Anas Urbaningrum

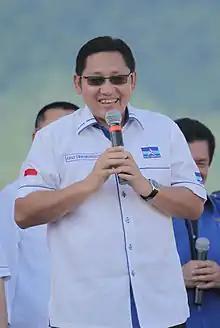
Anas Urbaningrum in 2011

Anas Urbaningrum (born 15 July 1969) is an Indonesian politician who is the chairman of the Nusantara Awakening Party (PKN). He was the chairman of the Democratic Party (Demokrat), the party who won Indonesia's general election in 2009, between 2010 and 2013. Elected at the age of 40, he was one of the youngest party leaders in Indonesia. Before this, he was the head of the Democratic Party's national division on Political and Regional Autonomy, and also the head of the Democratic fraction in House of Representatives (DPR) of the Republic of Indonesia.